Aim High (TV series)

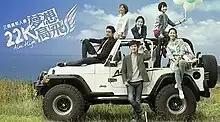
Promotional poster

Aim High is a 2014 Taiwanese romantic-comedy television series produced by Sanlih E-Television. Starring Summer Meng, Chris Wang, Kuo Shu-yao, and Lego Lee as main leads with Lyan Cheng and as main supporting cast. The original title literally translates to "22K Dream Fly High". 22K was a reference to the median salary for recent college graduates entering the workforce in Taiwan.